List of ambassadors of Austria to Italy

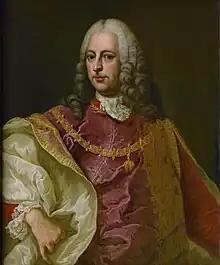
Count Friedrich August von Harrach-Rohrau

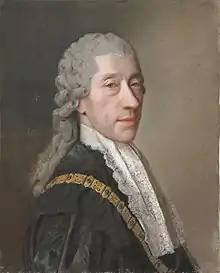
Wenzel Anton, Prince of Kaunitz-Rietberg

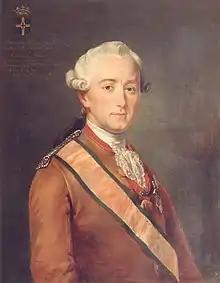
Florimond Claude, Comte de Mercy-Argenteau

Habsburg, or Austrian ambassadors, in the Duchy of Savoy, from 1720 Kingdom of Sardinia-Piedmont.